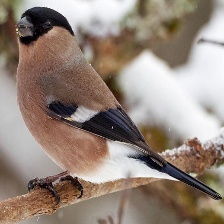
Species: EURASIAN BULLFINCH
Scientific name: PYRRHULA PYRRHULA